Pass It Along

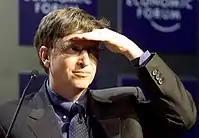
Among the targets of criticism in “Pass It Along” was Microsoft founder Bill Gates.

The original album version of "Pass It Along" is performed in the time signature of 4/4, with a tempo of 90 beats per minute. They recorded the single edit of the song at "Shabbey Road Studios" in May 2000. The group was inspired to write the song, which criticizes gated communities, after reading "City of Quartz", a book about Los Angeles. In the liner notes for "WYSIWYG", they elaborated on their inspiration for the song, lamenting the lack of public spaces. The song's chorus mocks Microsoft's "Where do you want to go today?" slogan.